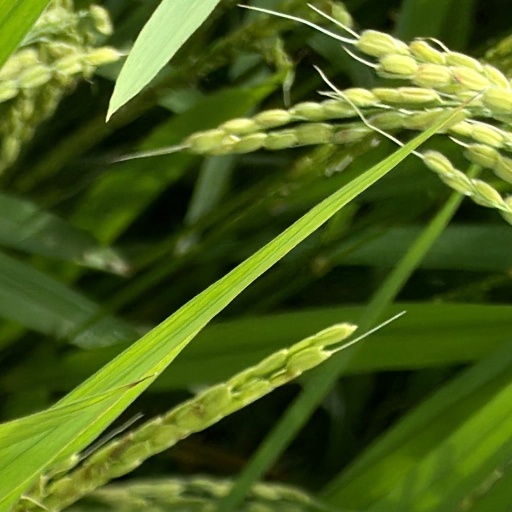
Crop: rice